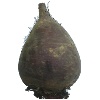
Label: beetroot